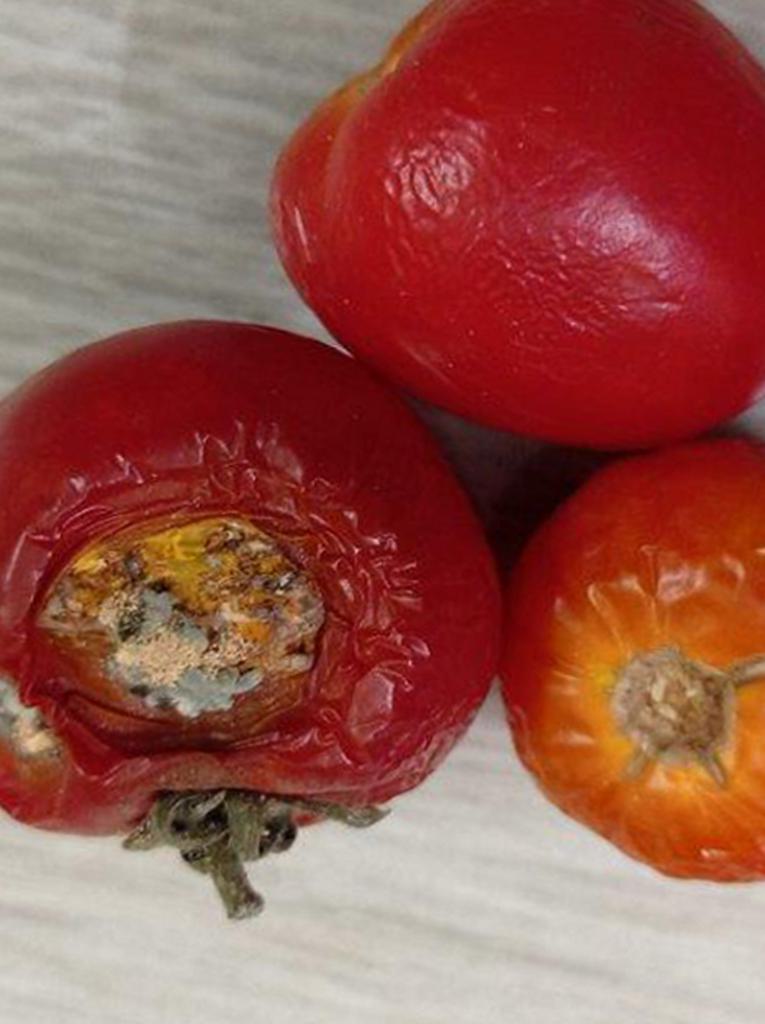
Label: Rotten